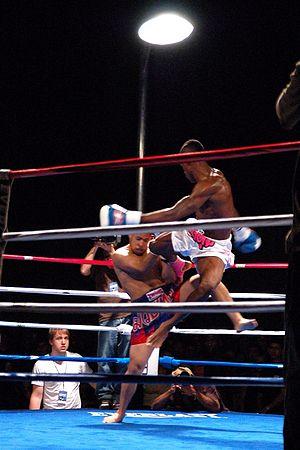
Le kick-boxing japonais est appelé en anglais oriental kick-boxing. Pour certains historiens, le mot kick-boxing aurait été inventé, au Japon, dans les années 1950 par des karatékas ayant besoin de lutter avec un contact « total ».